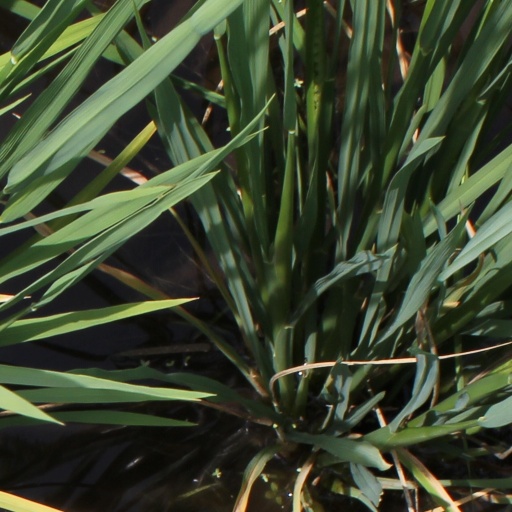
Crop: rice